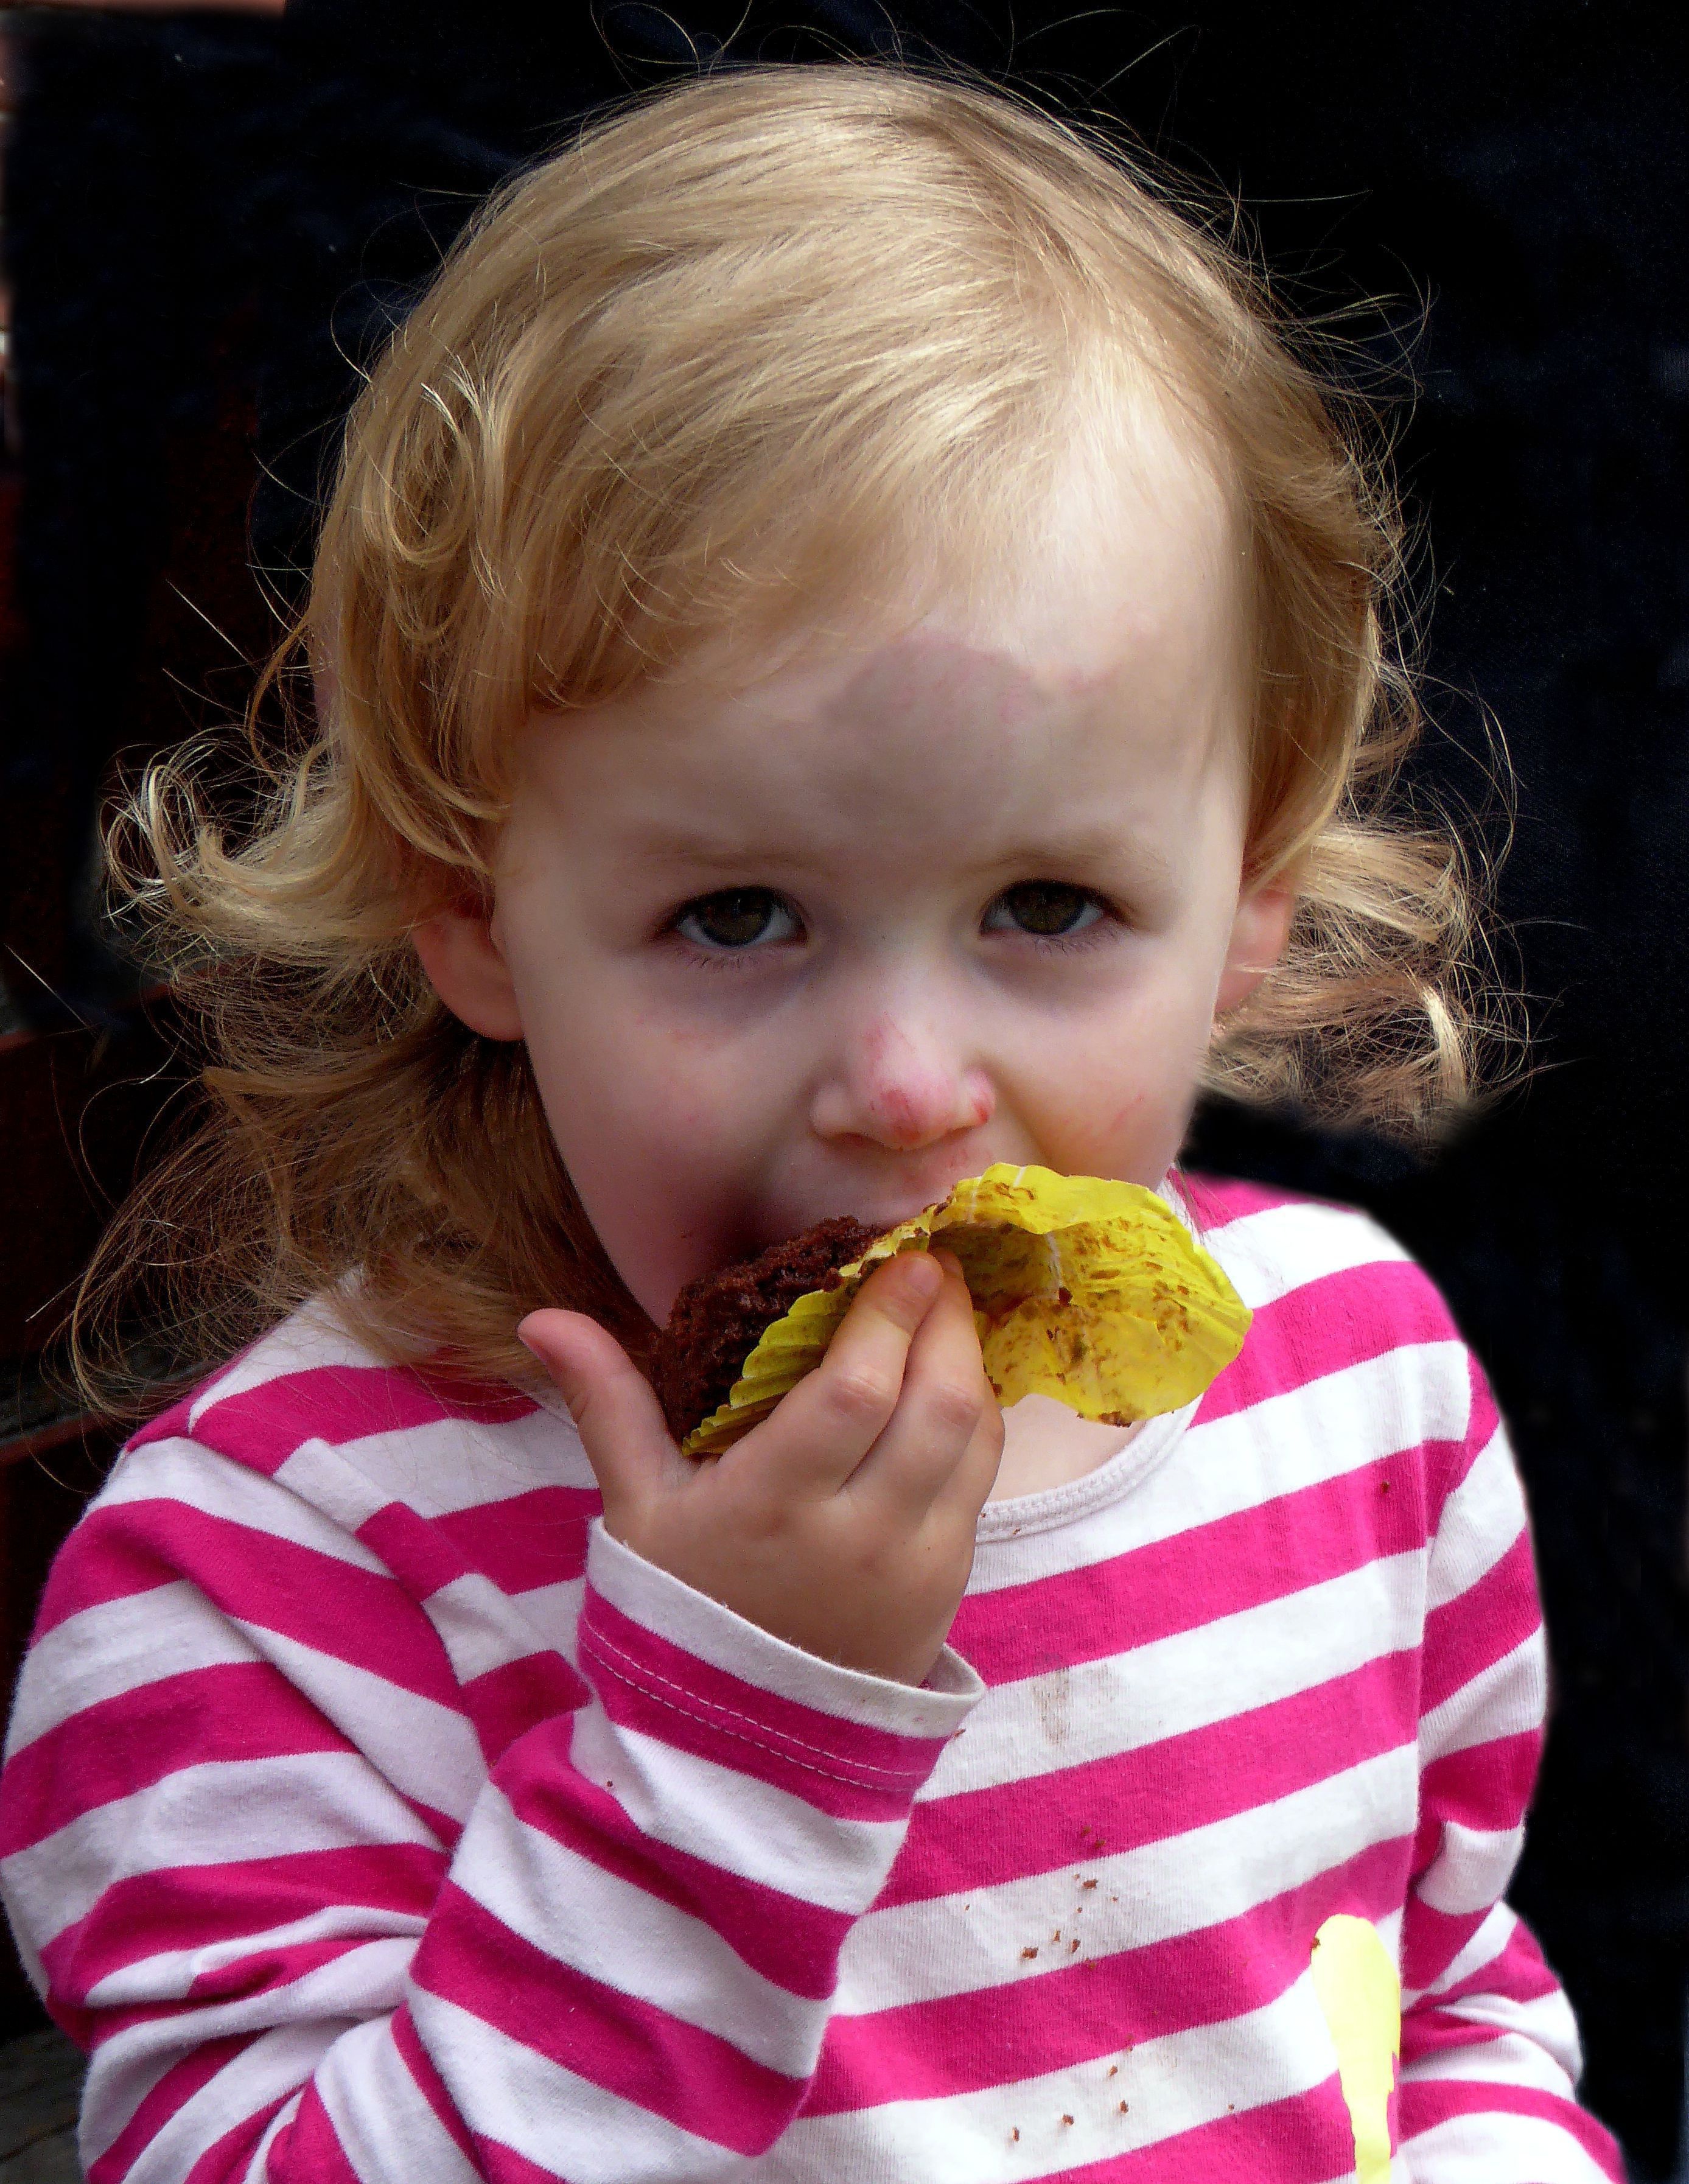
person, girl, hair, cute, portrait, child, pink, facial expression, hairstyle, smile, mouth, human body, face, eating, nose, infant, toddler, eye, head, skin, blond, organ, laughter, tooth, sweetness, emotion, dear, little girl, public record, portrait photography, human action